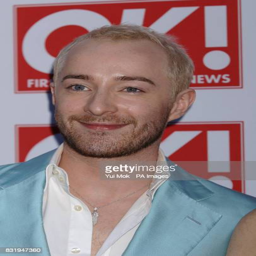
designer arrives at the 10th anniversary party